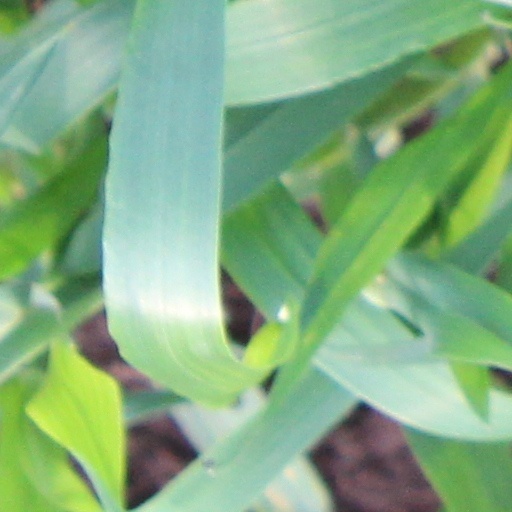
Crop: wheat